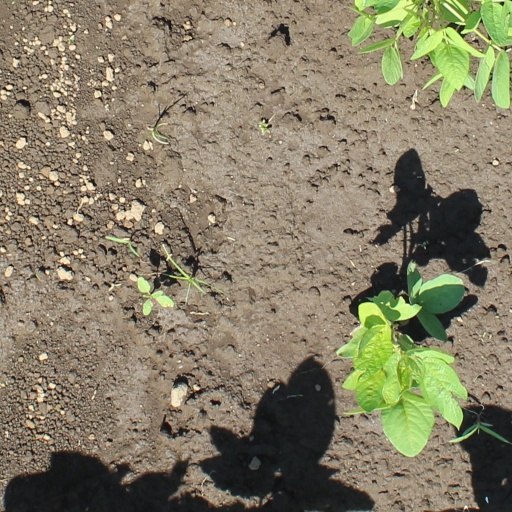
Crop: soybean